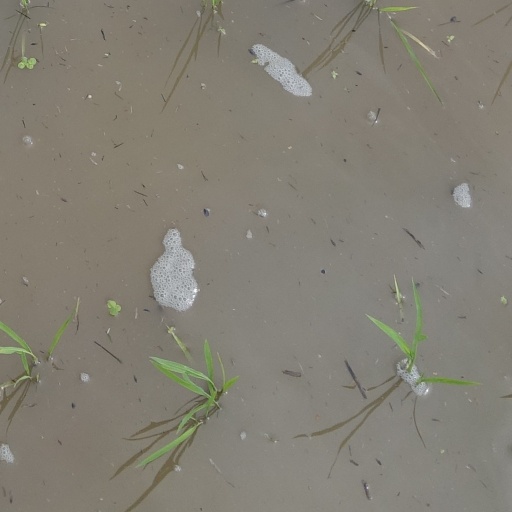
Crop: rice